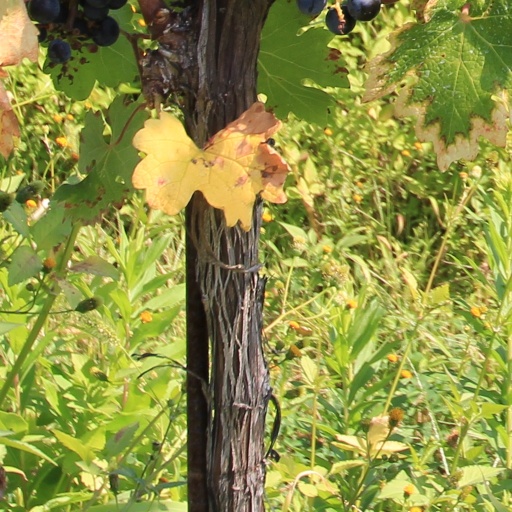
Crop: grape